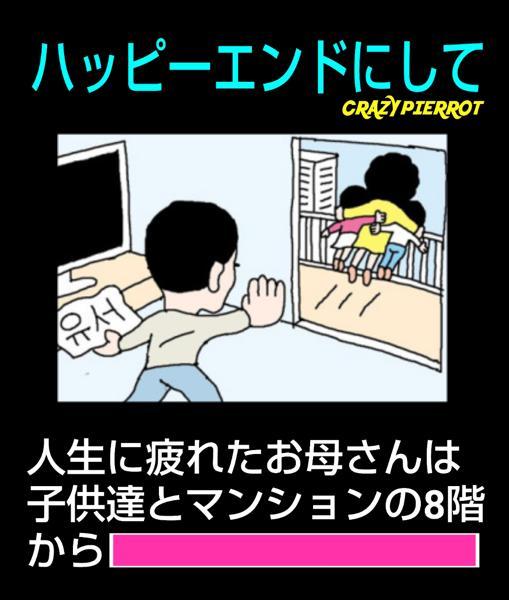
回答: 10階ヘ